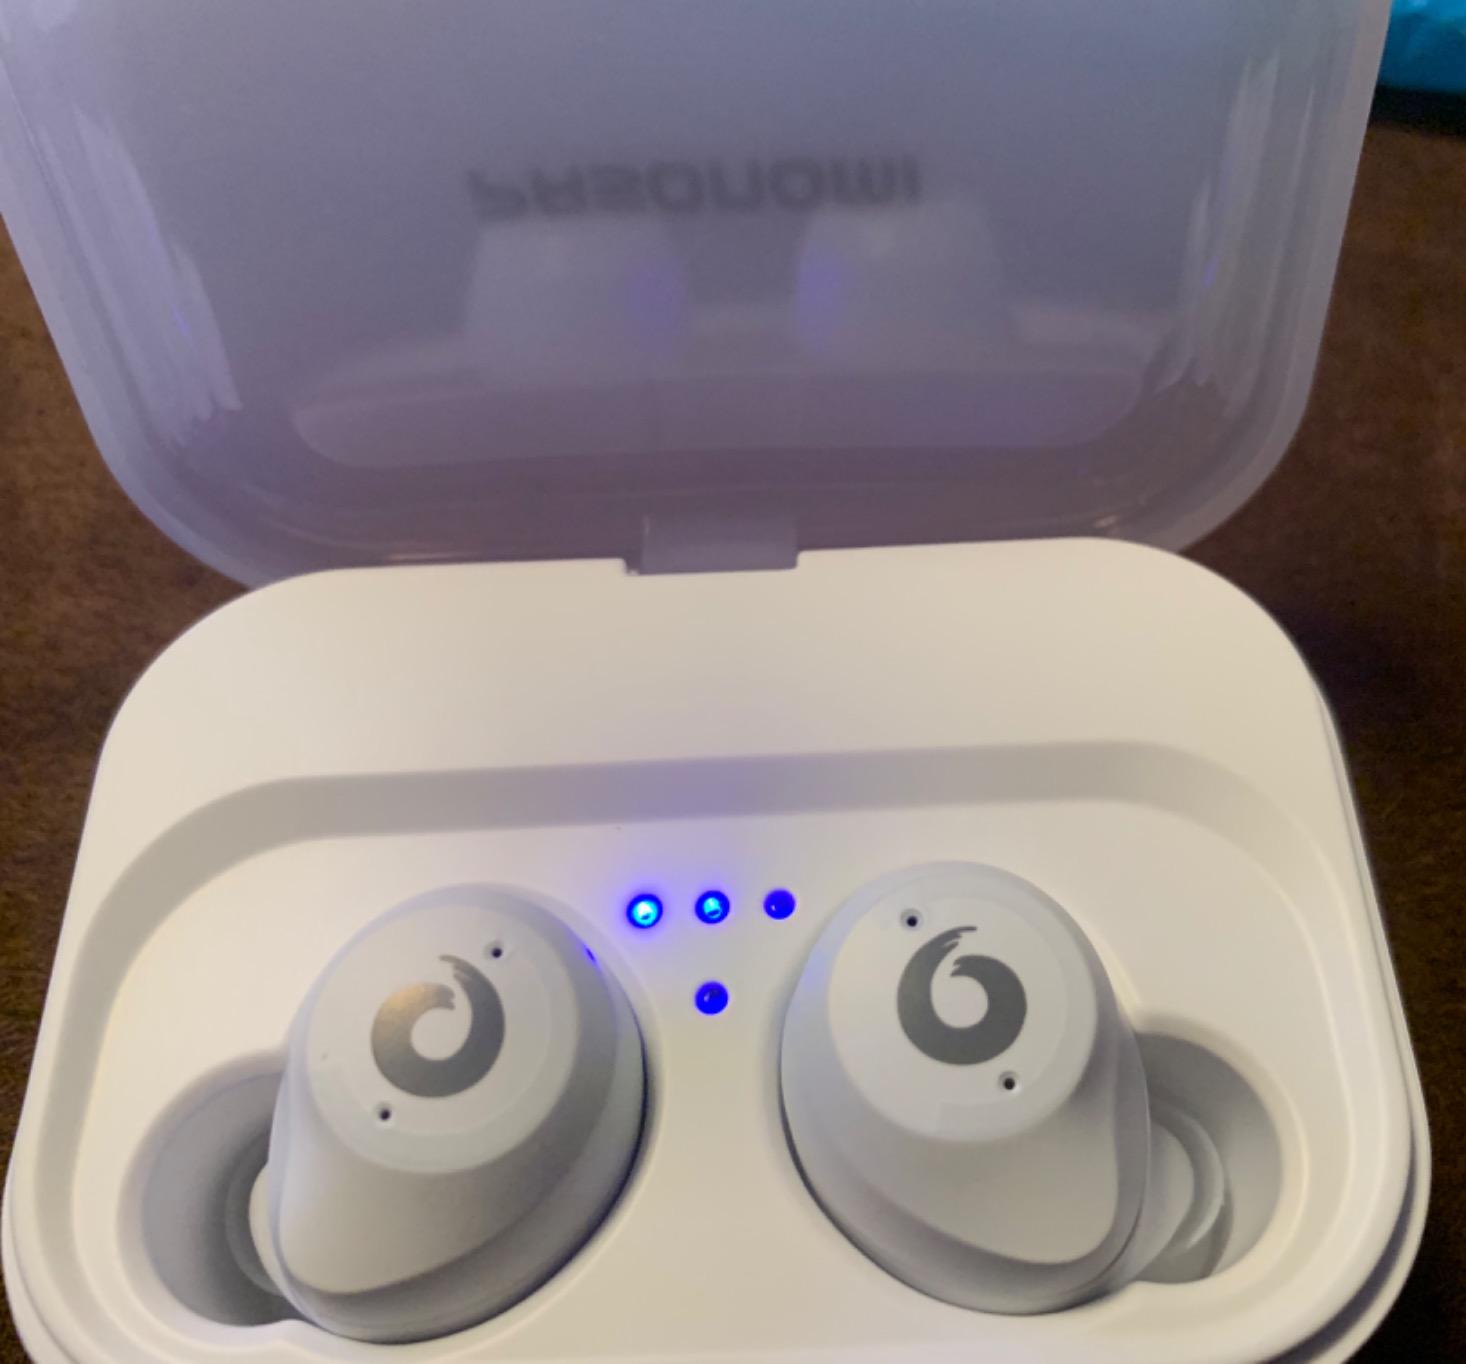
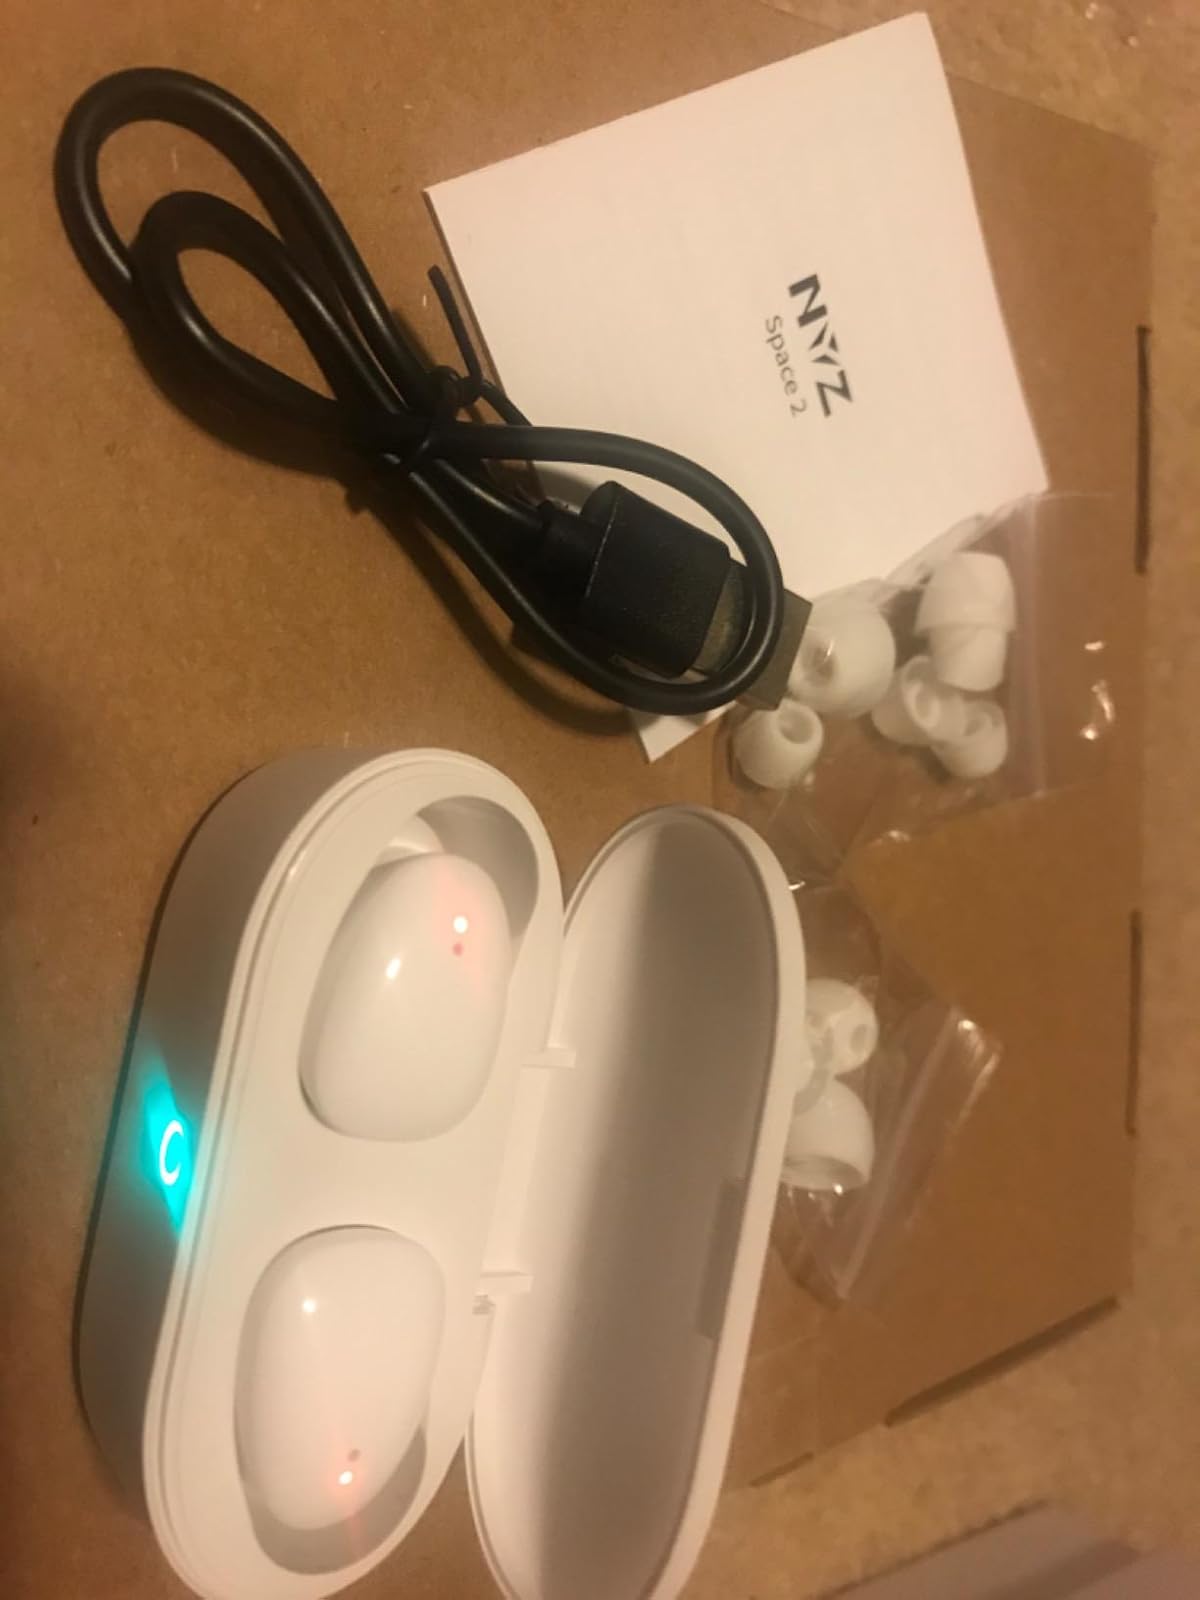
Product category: earbuds
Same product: no